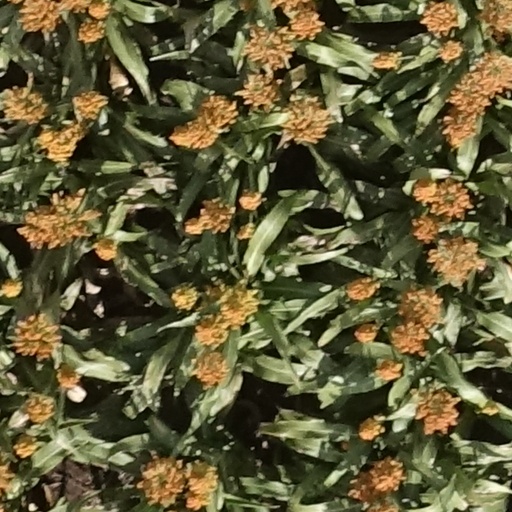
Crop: sorghum